2 Minutes of Fame

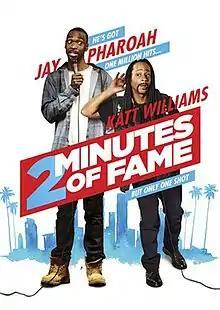
Film poster

2 Minutes of Fame is a 2020 American comedy film directed by Leslie Small and starring Jay Pharoah and Katt Williams.